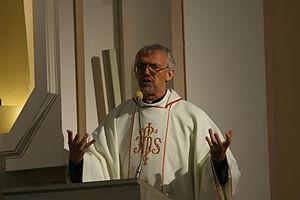
Friedrich Kretz, sac, né en 1952 à Mühlhausen en Allemagne est un prêtre catholique allemand qui fut recteur général des pallottins de 2004 à 2010.